Joseph Vithayathil

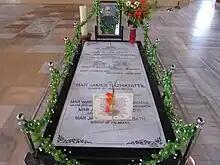
Tomb of Joseph Vithayathil

He died on 8 June 1964 (same date on which Mariam Thresia died) and was buried at Kuzhikkattussery near the tomb of Mariam Thresia.